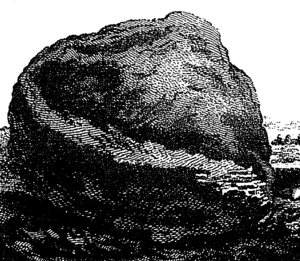
Pallas Fer, 1788
La météorite de Krasnoïarsk ou simplement Krasnoïarsk est la première pallasite jamais découverte, en 1749.